Indonesia Malaise

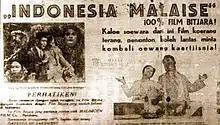
Advertisement

Indonesia Malaise is a 1931 film directed by the Wong brothers. It was the brothers' first sound film and one of the first such films in the Dutch East Indies. Billed as a comedy, the story follows a woman who is overcome by tragedy in her personal life. A commercial failure, it may be lost.